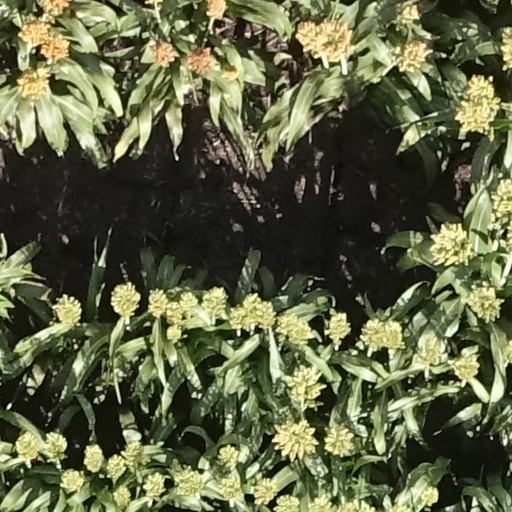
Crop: sorghum